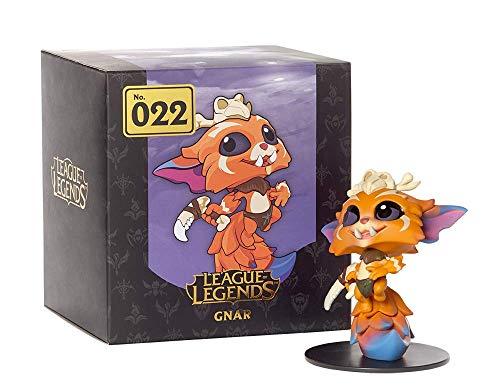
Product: League of Legends Official Series 1 Figure, Gnar
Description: Height 4 point 1 inches Width 3 point 5 inches.
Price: $25.00
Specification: Shipping Weight: 2.4 ounces (View shipping rates and policies)|ASIN: B07SRLWP37|Item model number: 1147-00